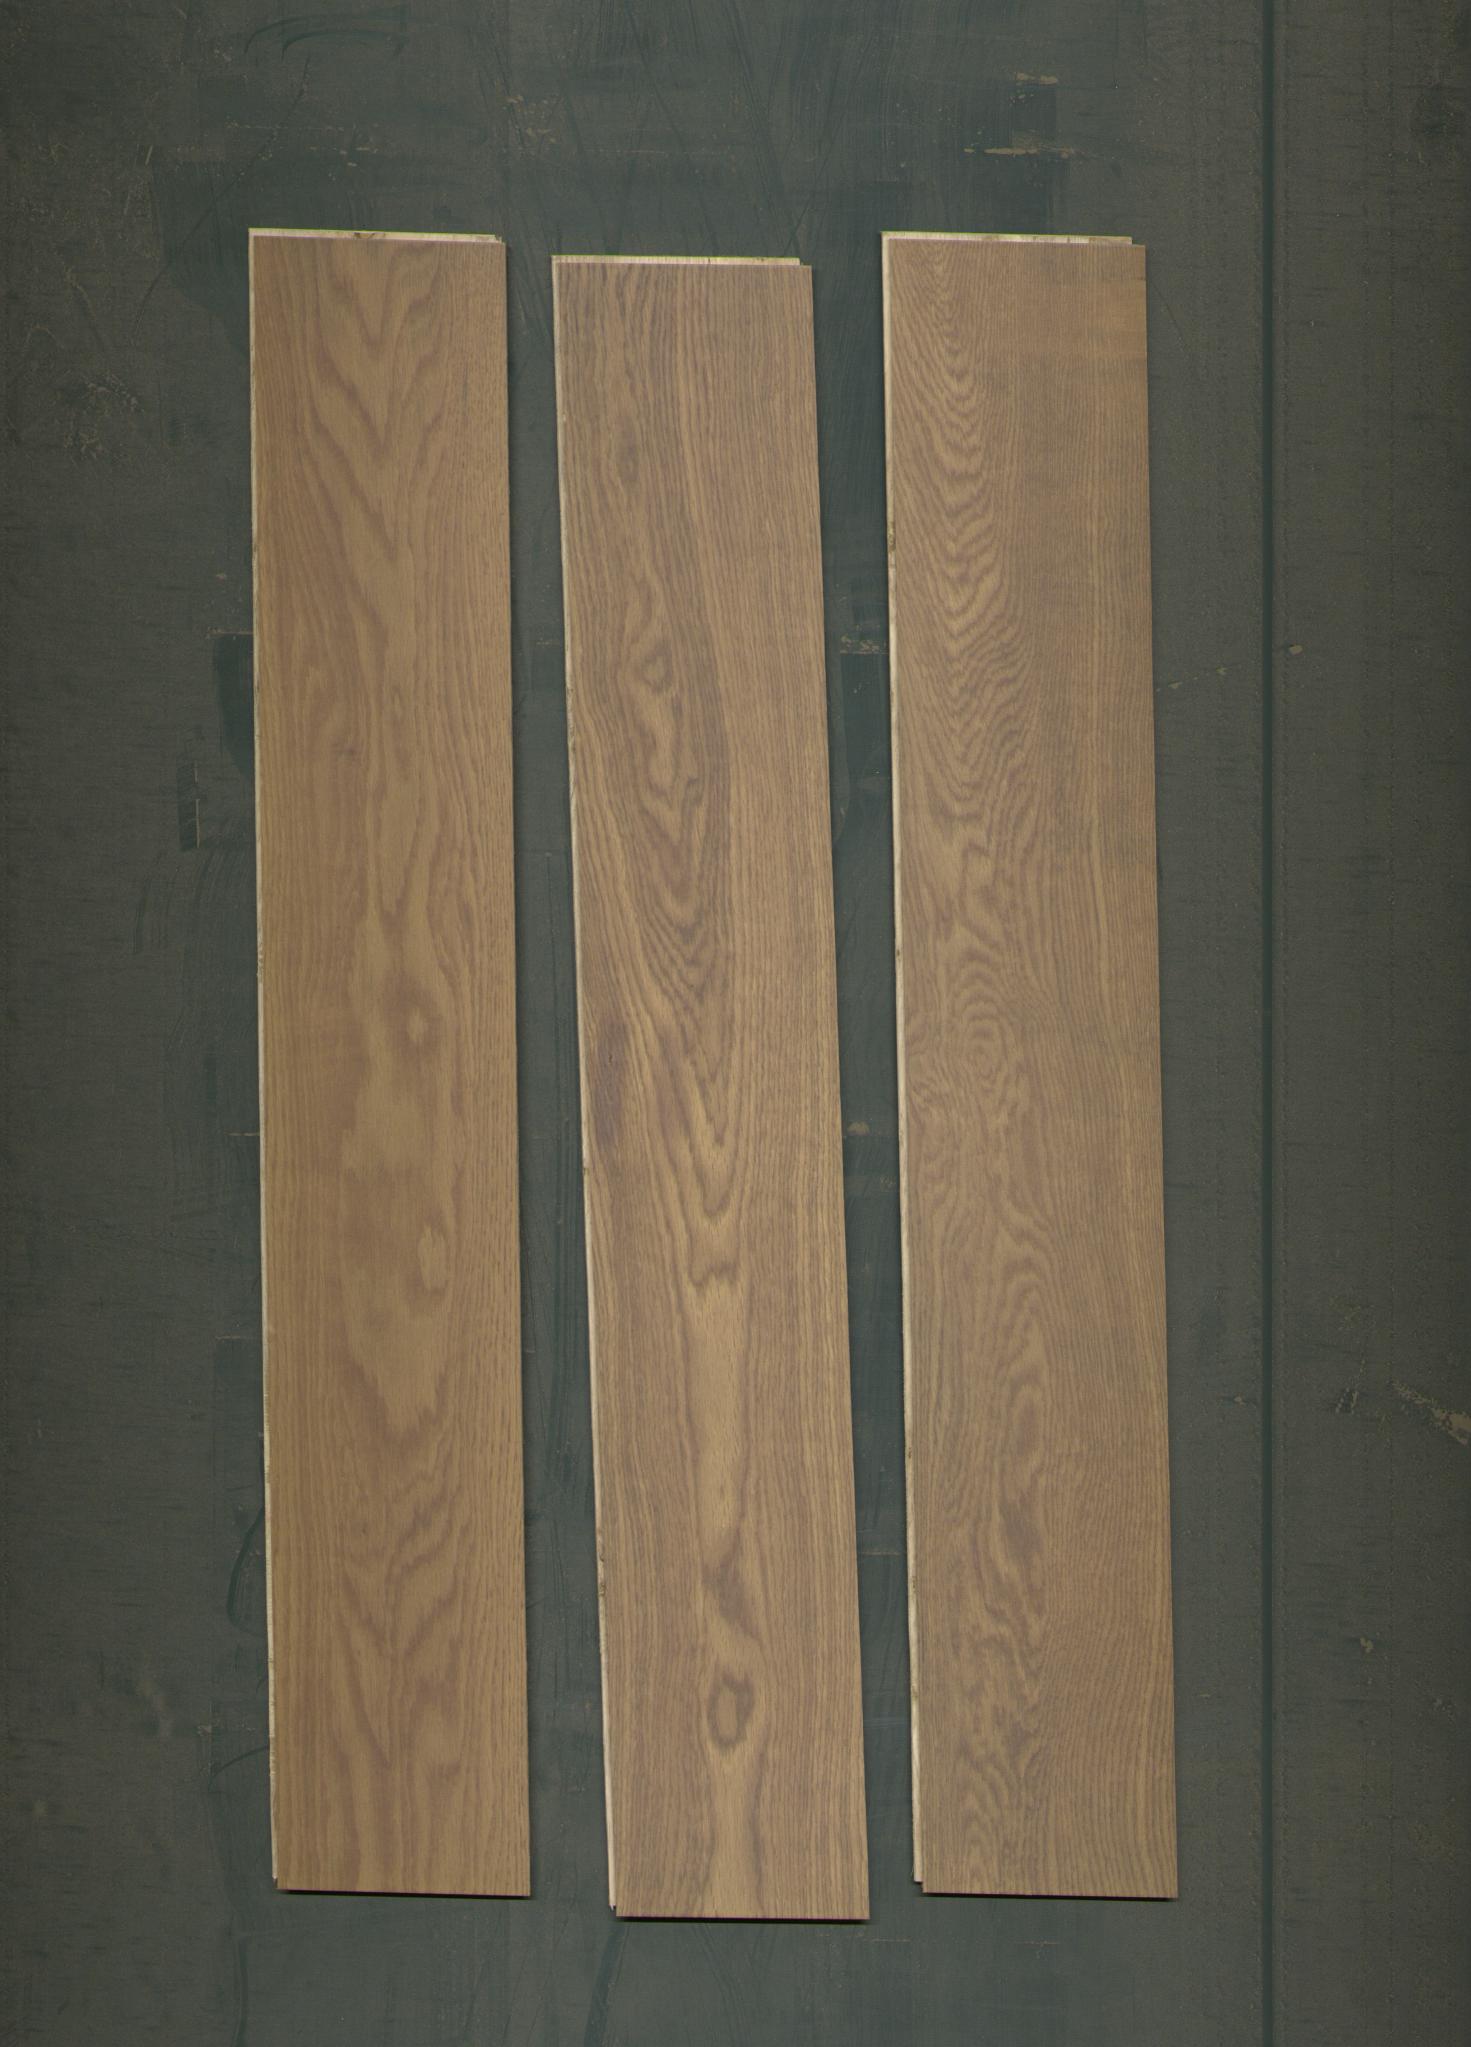
Label: mixers